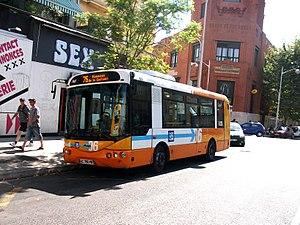
Autobus Lignes d'Azur, Nice